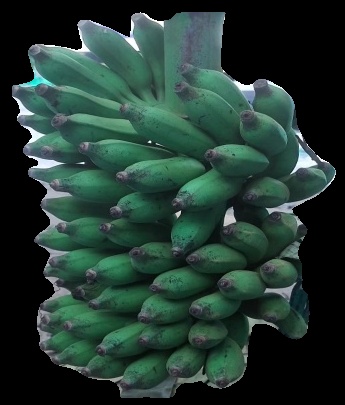
Variety: elakki-bale
Grade: grade3